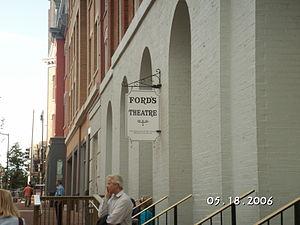
Le théâtre Ford est un théâtre historique situé à Washington, 511, Tenth Street, NW, ayant hébergé des représentations dès les années 1860. C'est dans ce lieu qu'a été assassiné le président américain Abraham Lincoln le 14 avril 1865. Après avoir reçu une balle dans la nuque, Lincoln fut transporté dans la rue jusqu'à la Petersen House, où il mourut le lendemain matin. Le théâtre et la maison sont aujourd'hui considérés comme des monuments historiques et regroupés dans un site historique national appelé Ford's Theatre National Historic Site.